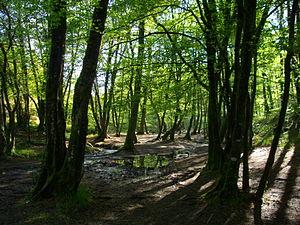
Intérieur du Val sans Retour (entre les deux étangs)
Les forêts de Bretagne sont en recul depuis l'âge du fer, les espaces forestiers étant réduits à la portion congrue depuis longtemps. Aussi, l'idée de la grande sylve centrale et primitive d'Armorique est un mythe qui « semble tout à fait rejoindre celle de l'immense et impénétrable forêt qui aurait recouvert la Gaule tout entière au moment de sa conquête par le valeureux César ».
Le département d'Ille-et-Vilaine est l’un des quatre départements de la région Bretagne. Il porte le numéro 35 dans la numérotation départementale française. Il est situé dans l’est de la région Bretagne et fait partie de la Haute-Bretagne. La population totale, de 1 060 199 habitants en 2017, est en augmentation depuis plusieurs décennies. Rennes est le chef-lieu de département et préfecture de la région Bretagne. Le département compte 333 communes.